Fortunato Mizzi

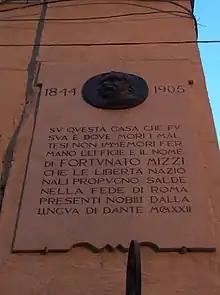
Plaque to Fortunato Mizzi at 15 Old Mint Street in Valletta

Born of Francesco Mizzi Marianna Galea, Fortunato Mizzi was descendant of an old Italian-Maltese family, whose ancestor Pietro Mizzi emigrated to Gozo from Italy in 1655. Mizzi was a member of the Pro-Italian Maltese community and showed in his political activity strong support toward Italy's Risorgimento and in defence of the official use of the Italian language and of Italian culture in Malta.